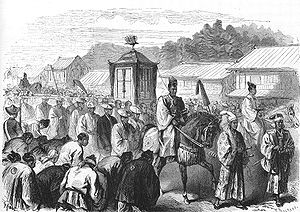
Meiji-perioden
Kejser Mutsuhito flytter fra Kyoto til Edo i 1868
Meiji-perioden betegner perioden mellem 23. oktober 1868 og 30. juli 1912, hvor Meiji-kejseren regerede Japan. Det var den periode, hvor det feudale samfund blev moderniseret, og Japan blev til en stormagt.